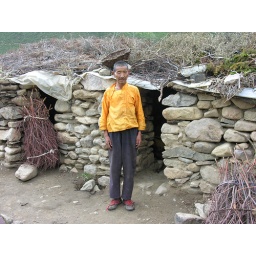
This man lived in simple stone house and kindly invited us for salty yak butter tea.